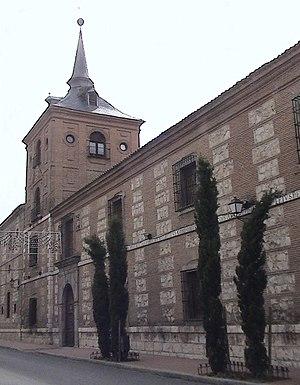
Alcalá de Henares est une commune espagnole, située dans la Communauté de Madrid.